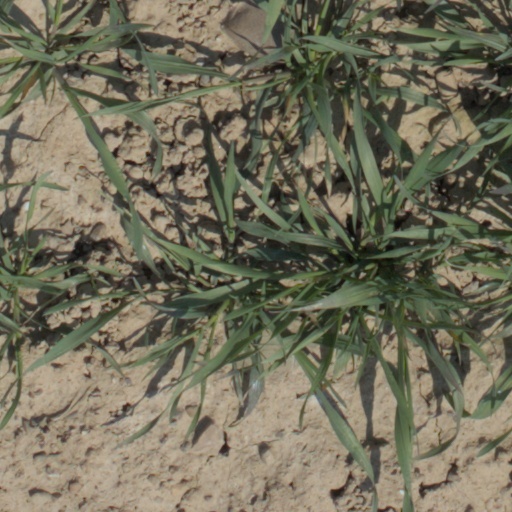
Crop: wheat